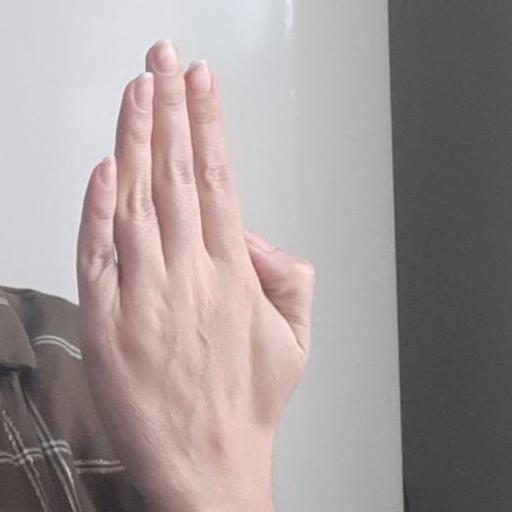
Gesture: stop_inverted